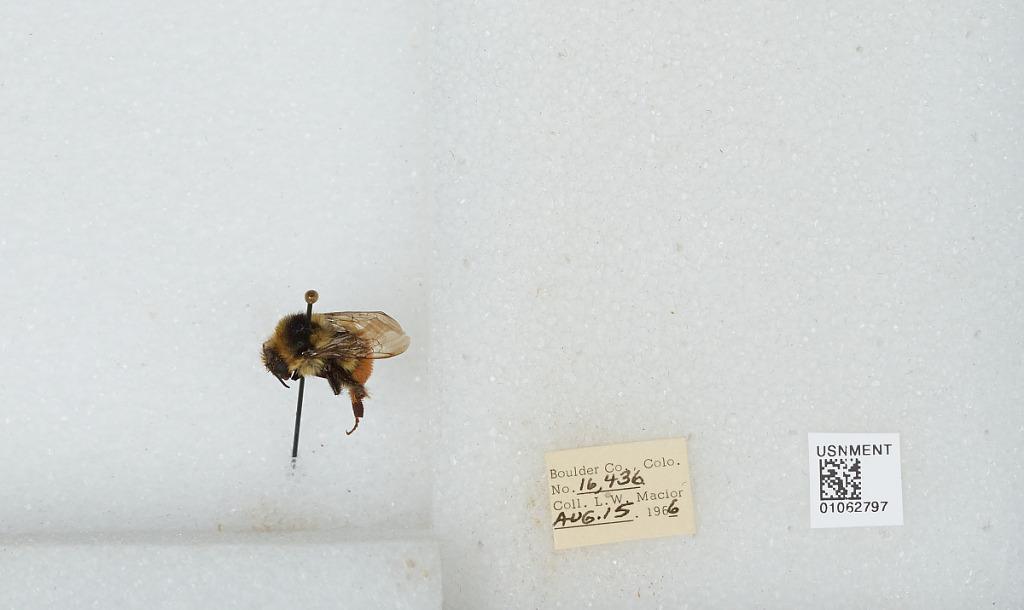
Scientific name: Bombus (Pyrobombus) bifarius Cresson
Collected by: L. Macior
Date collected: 1966-8-15
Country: United States
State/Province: Colorado
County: Boulder
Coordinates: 40.015, -105.27